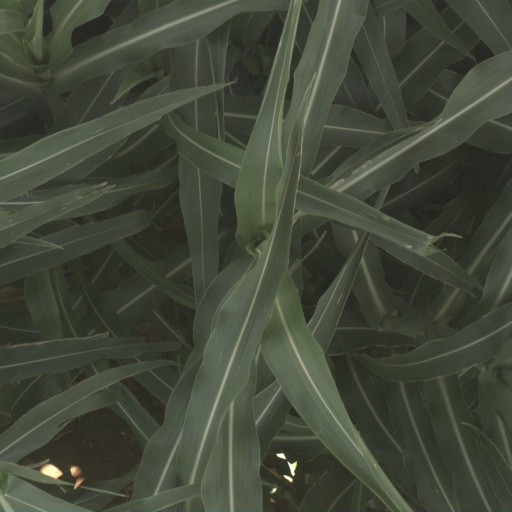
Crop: sorghum